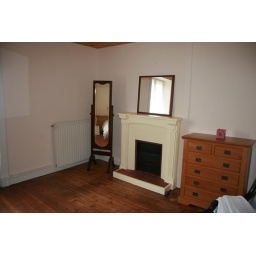
we reclaimed the lovely wood floor in this large double bedroom